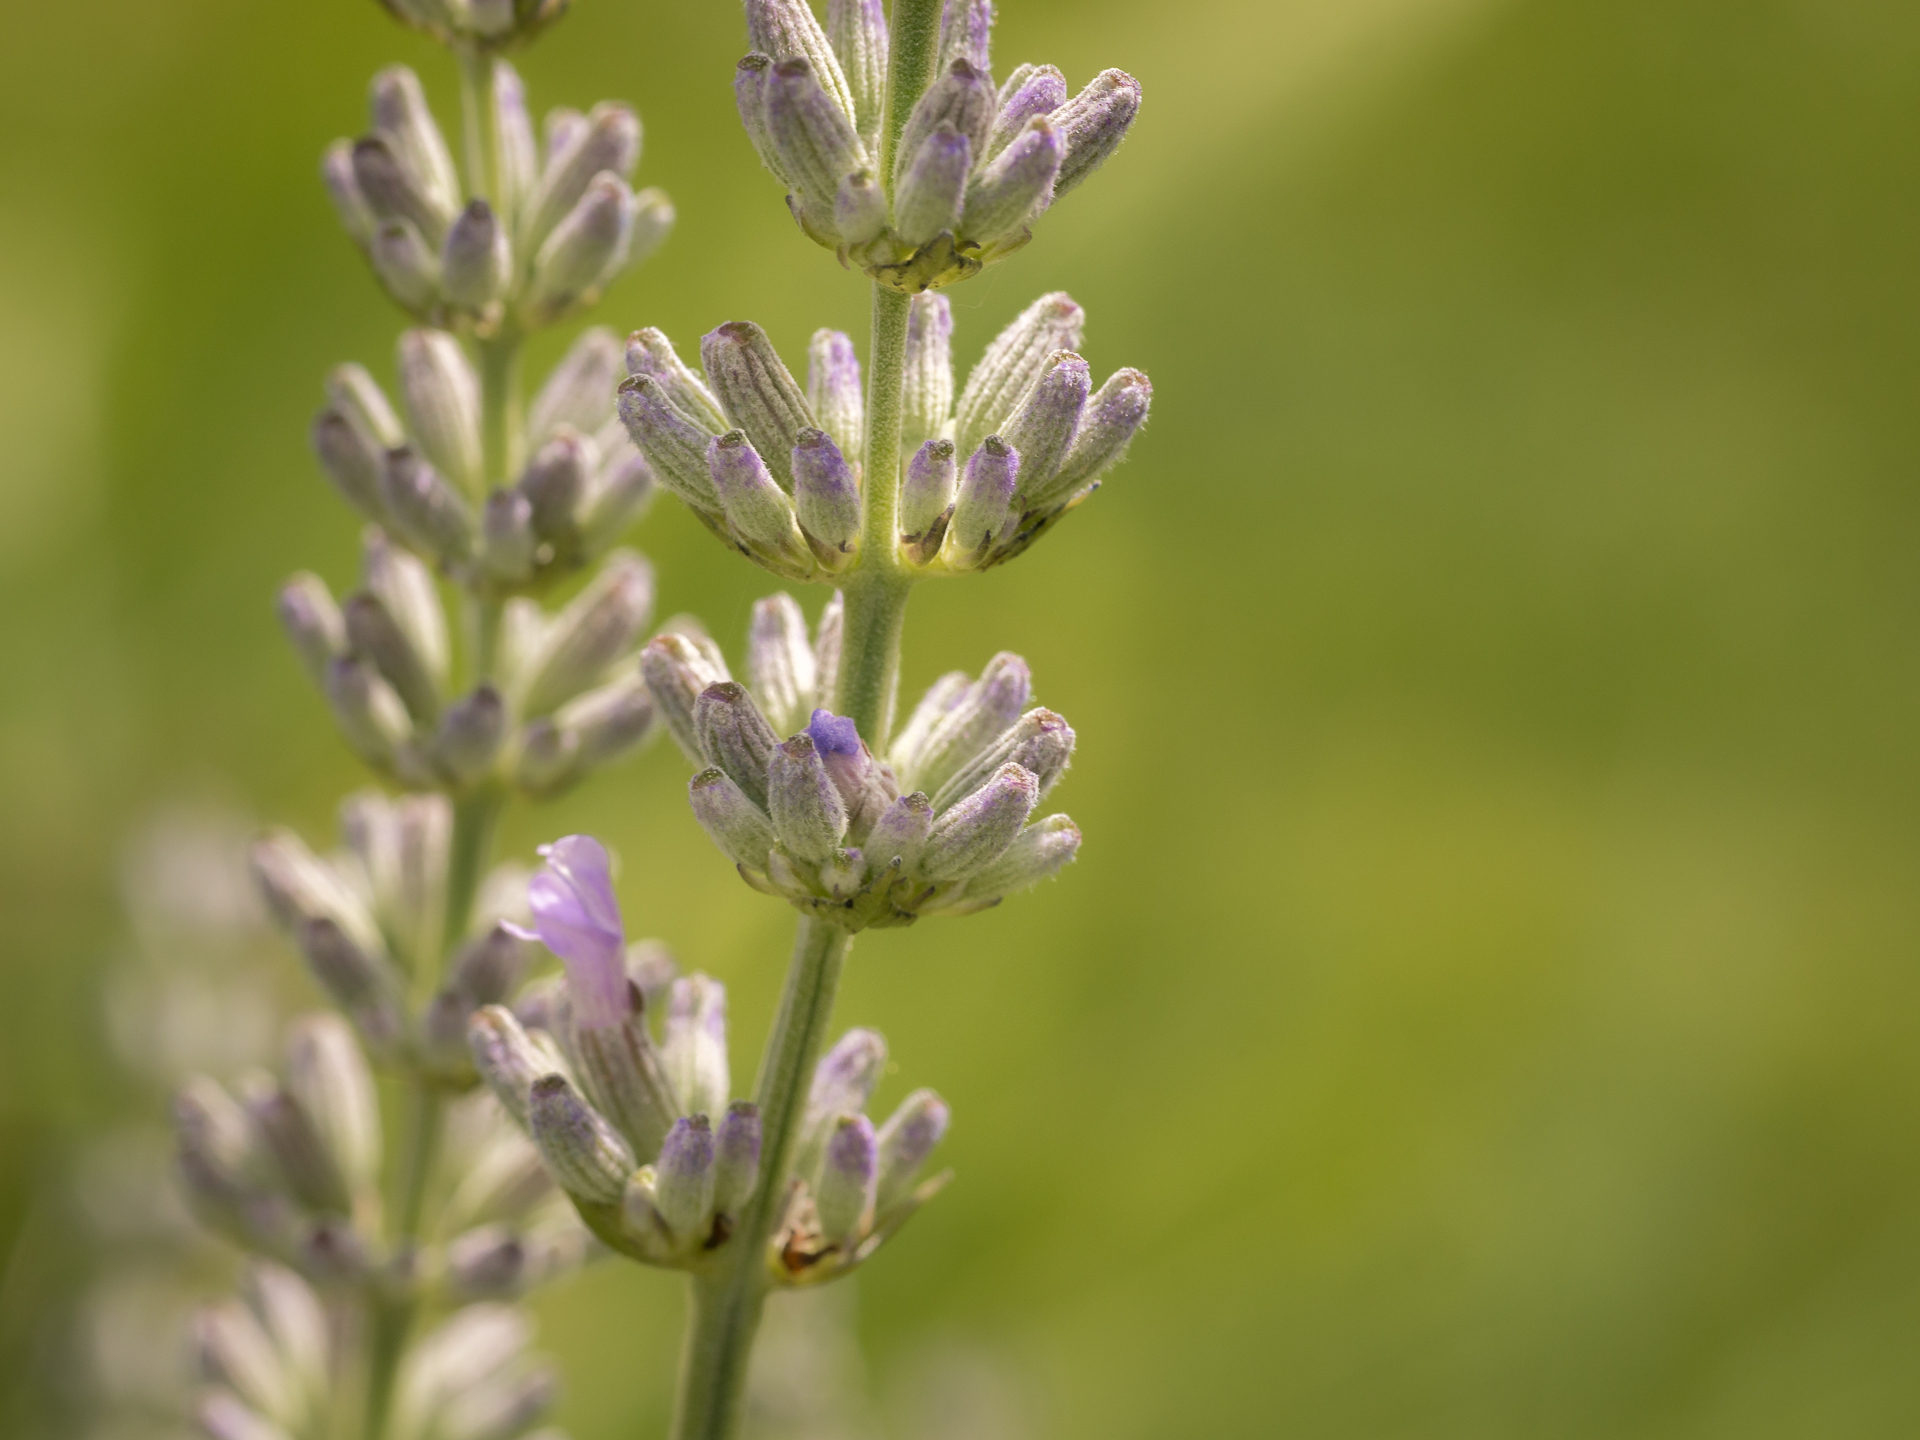
plant, flower, summer, herb, produce, flora, lavender, wildflower, 2014, sommer, sigma60mmf28dn, panasoniclumixg5, macro photography, flowering plant, grass family, land plant, english lavender, french lavender, fumaria